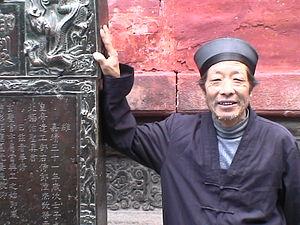
Un daoshi est un prêtre taoïste. Les daoshis peuvent être ermites, moines, ou vivre en famille au sein de la population. On estimait en 2011 leur nombre en Chine à une centaine de milliers. La fonction peut aussi être exercée par des femmes.